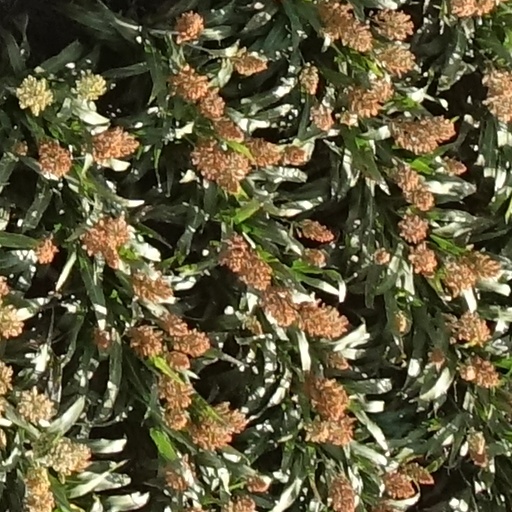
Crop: sorghum